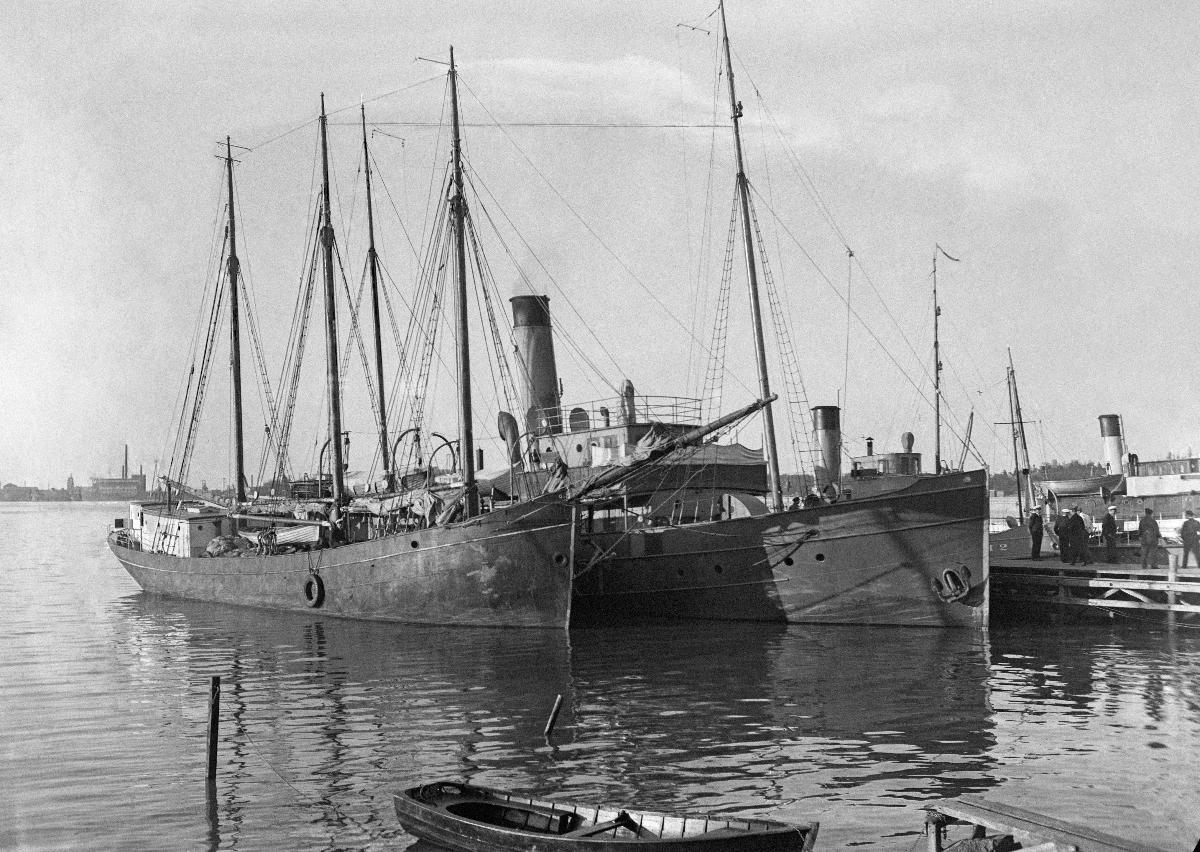
Pirtulaiva Maria
Spritfartyget Maria; The spirits ship Maria
sisällön kuvaus: Pirtulaiva Maria Helsingissä 16.5.1932. content description: The spirits ship Maria in Helsinki 16.5.1932. innehållsbeskrivning: Spritfartyget Maria i Helsingfors 16.5.1932.
Kuvaaja: Sundström, Hugo, kuvaaja
Vuosi: 1932
Paikka: Suomi, Uusimaa, Helsinki
Aiheet: alkoholi (päihteet); alukset; kieltolait; pirtu; laivat; satamat; HBL; alcohol (beverage); watercrafts; prohibition acts; alcohol; spirits; spirits ships; ships; smuggling; prohibition law; harbours; alkohol (rusmedel); farkoster; förbudslagar; alkohol; sprit; spritfartyg; fartyg; båtar; förbudslagen; hamnar